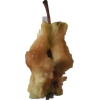
Label: apples